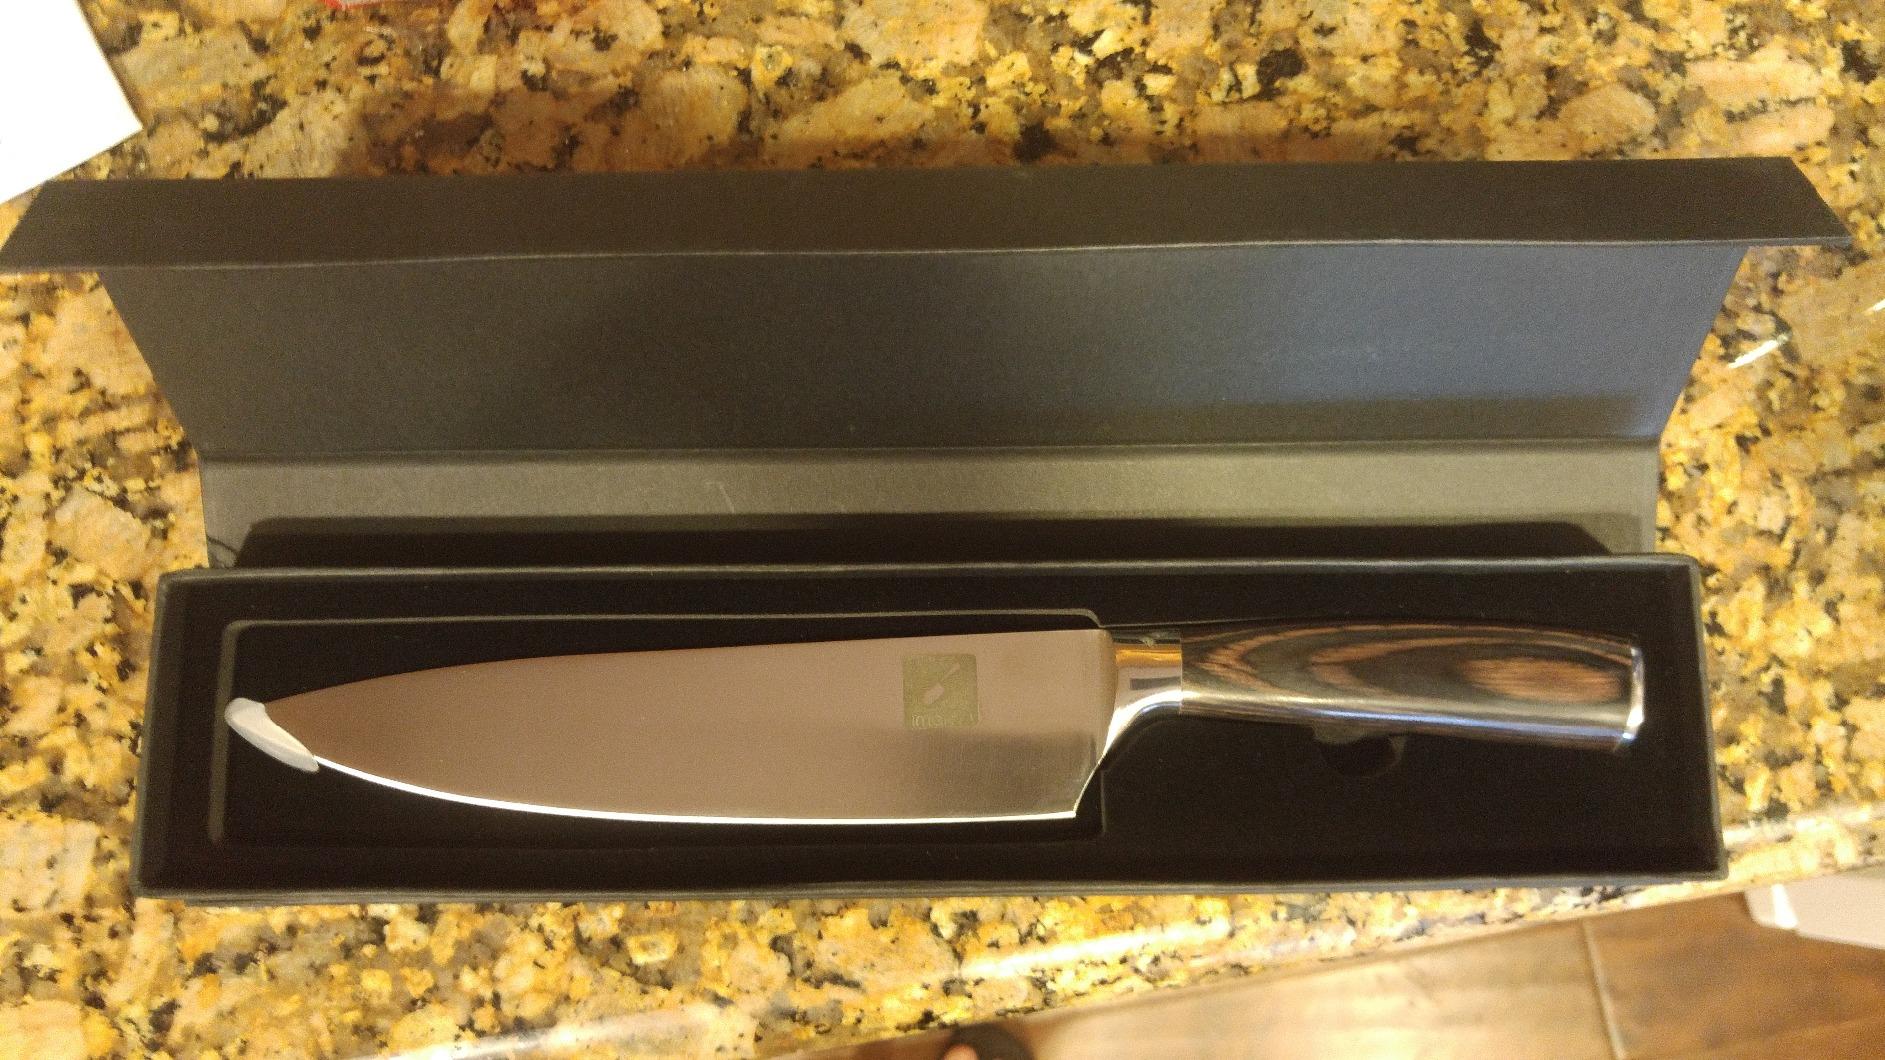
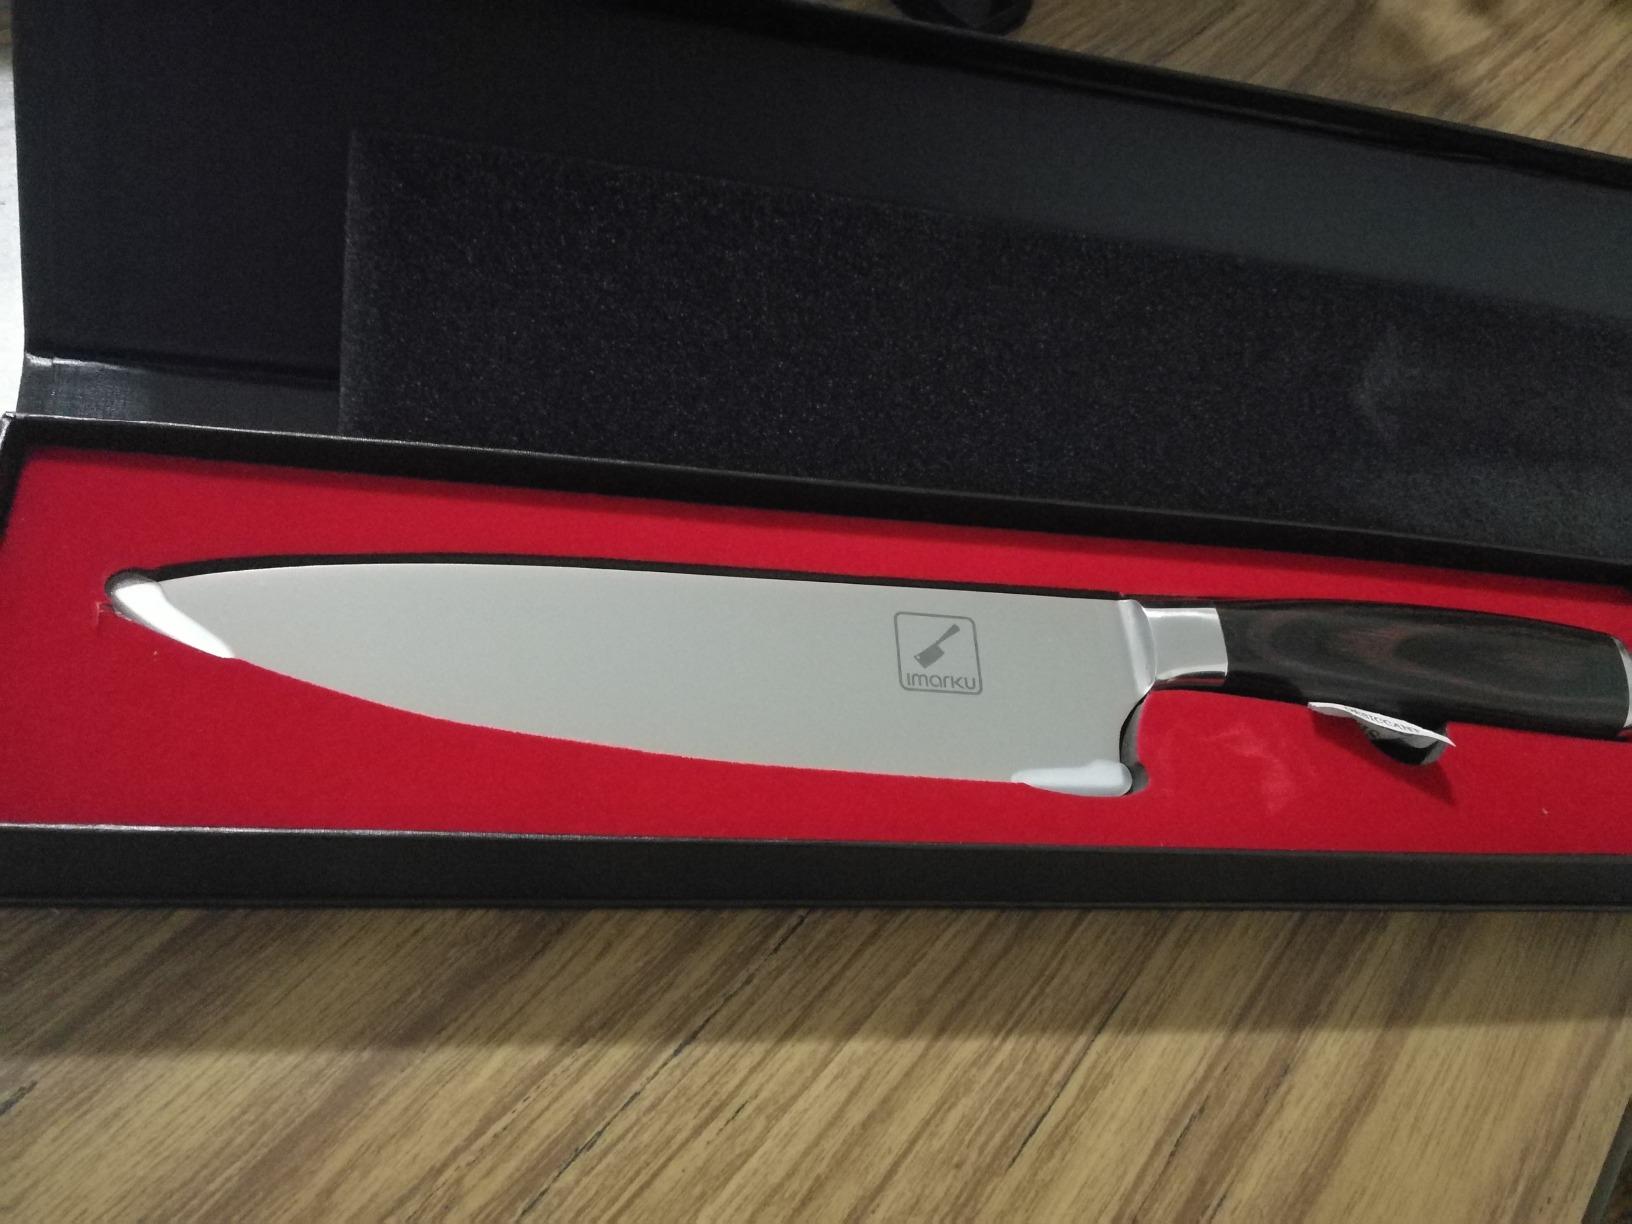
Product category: items_knife
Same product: yes